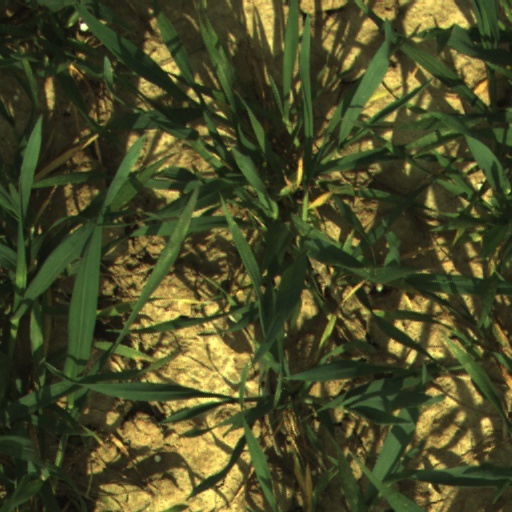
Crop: wheat